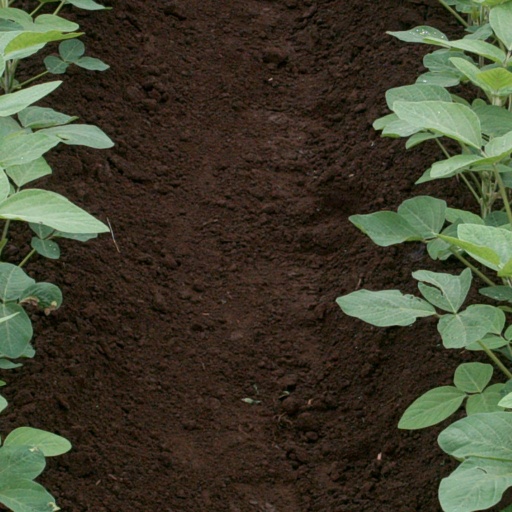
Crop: soybean